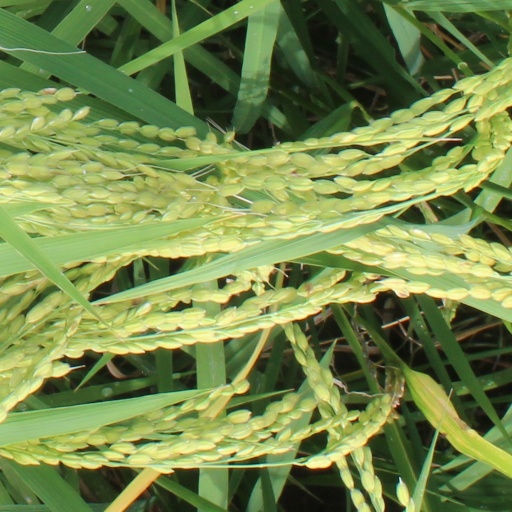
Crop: rice